Helmut Rahn

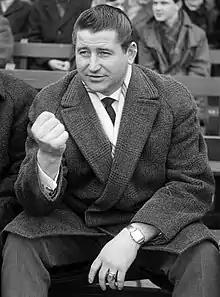
Rahn in 1962

Helmut Rahn (16 August 1929 – 14 August 2003), known as "Der Boss" (The Boss), was a German footballer who played as a forward. He became a legend for having scored the winning goal in the final of the 1954 FIFA World Cup (West Germany vs. Hungary 3–2). Rahn, along with the German team, were decorated by the President of the Federal Republic of Germany in 1972.